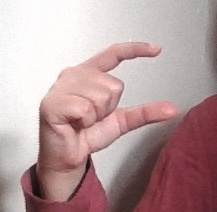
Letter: dal